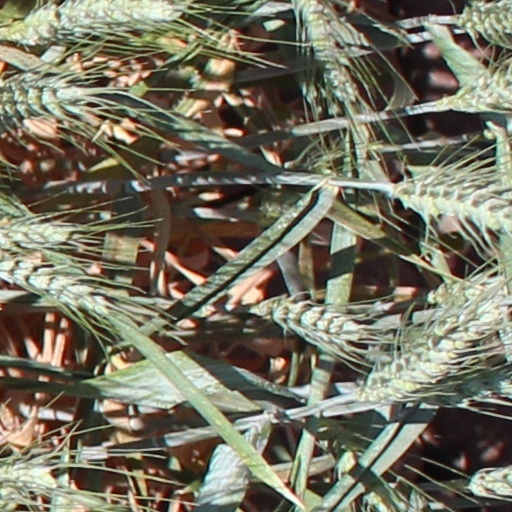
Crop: wheat